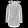
Label: Coat